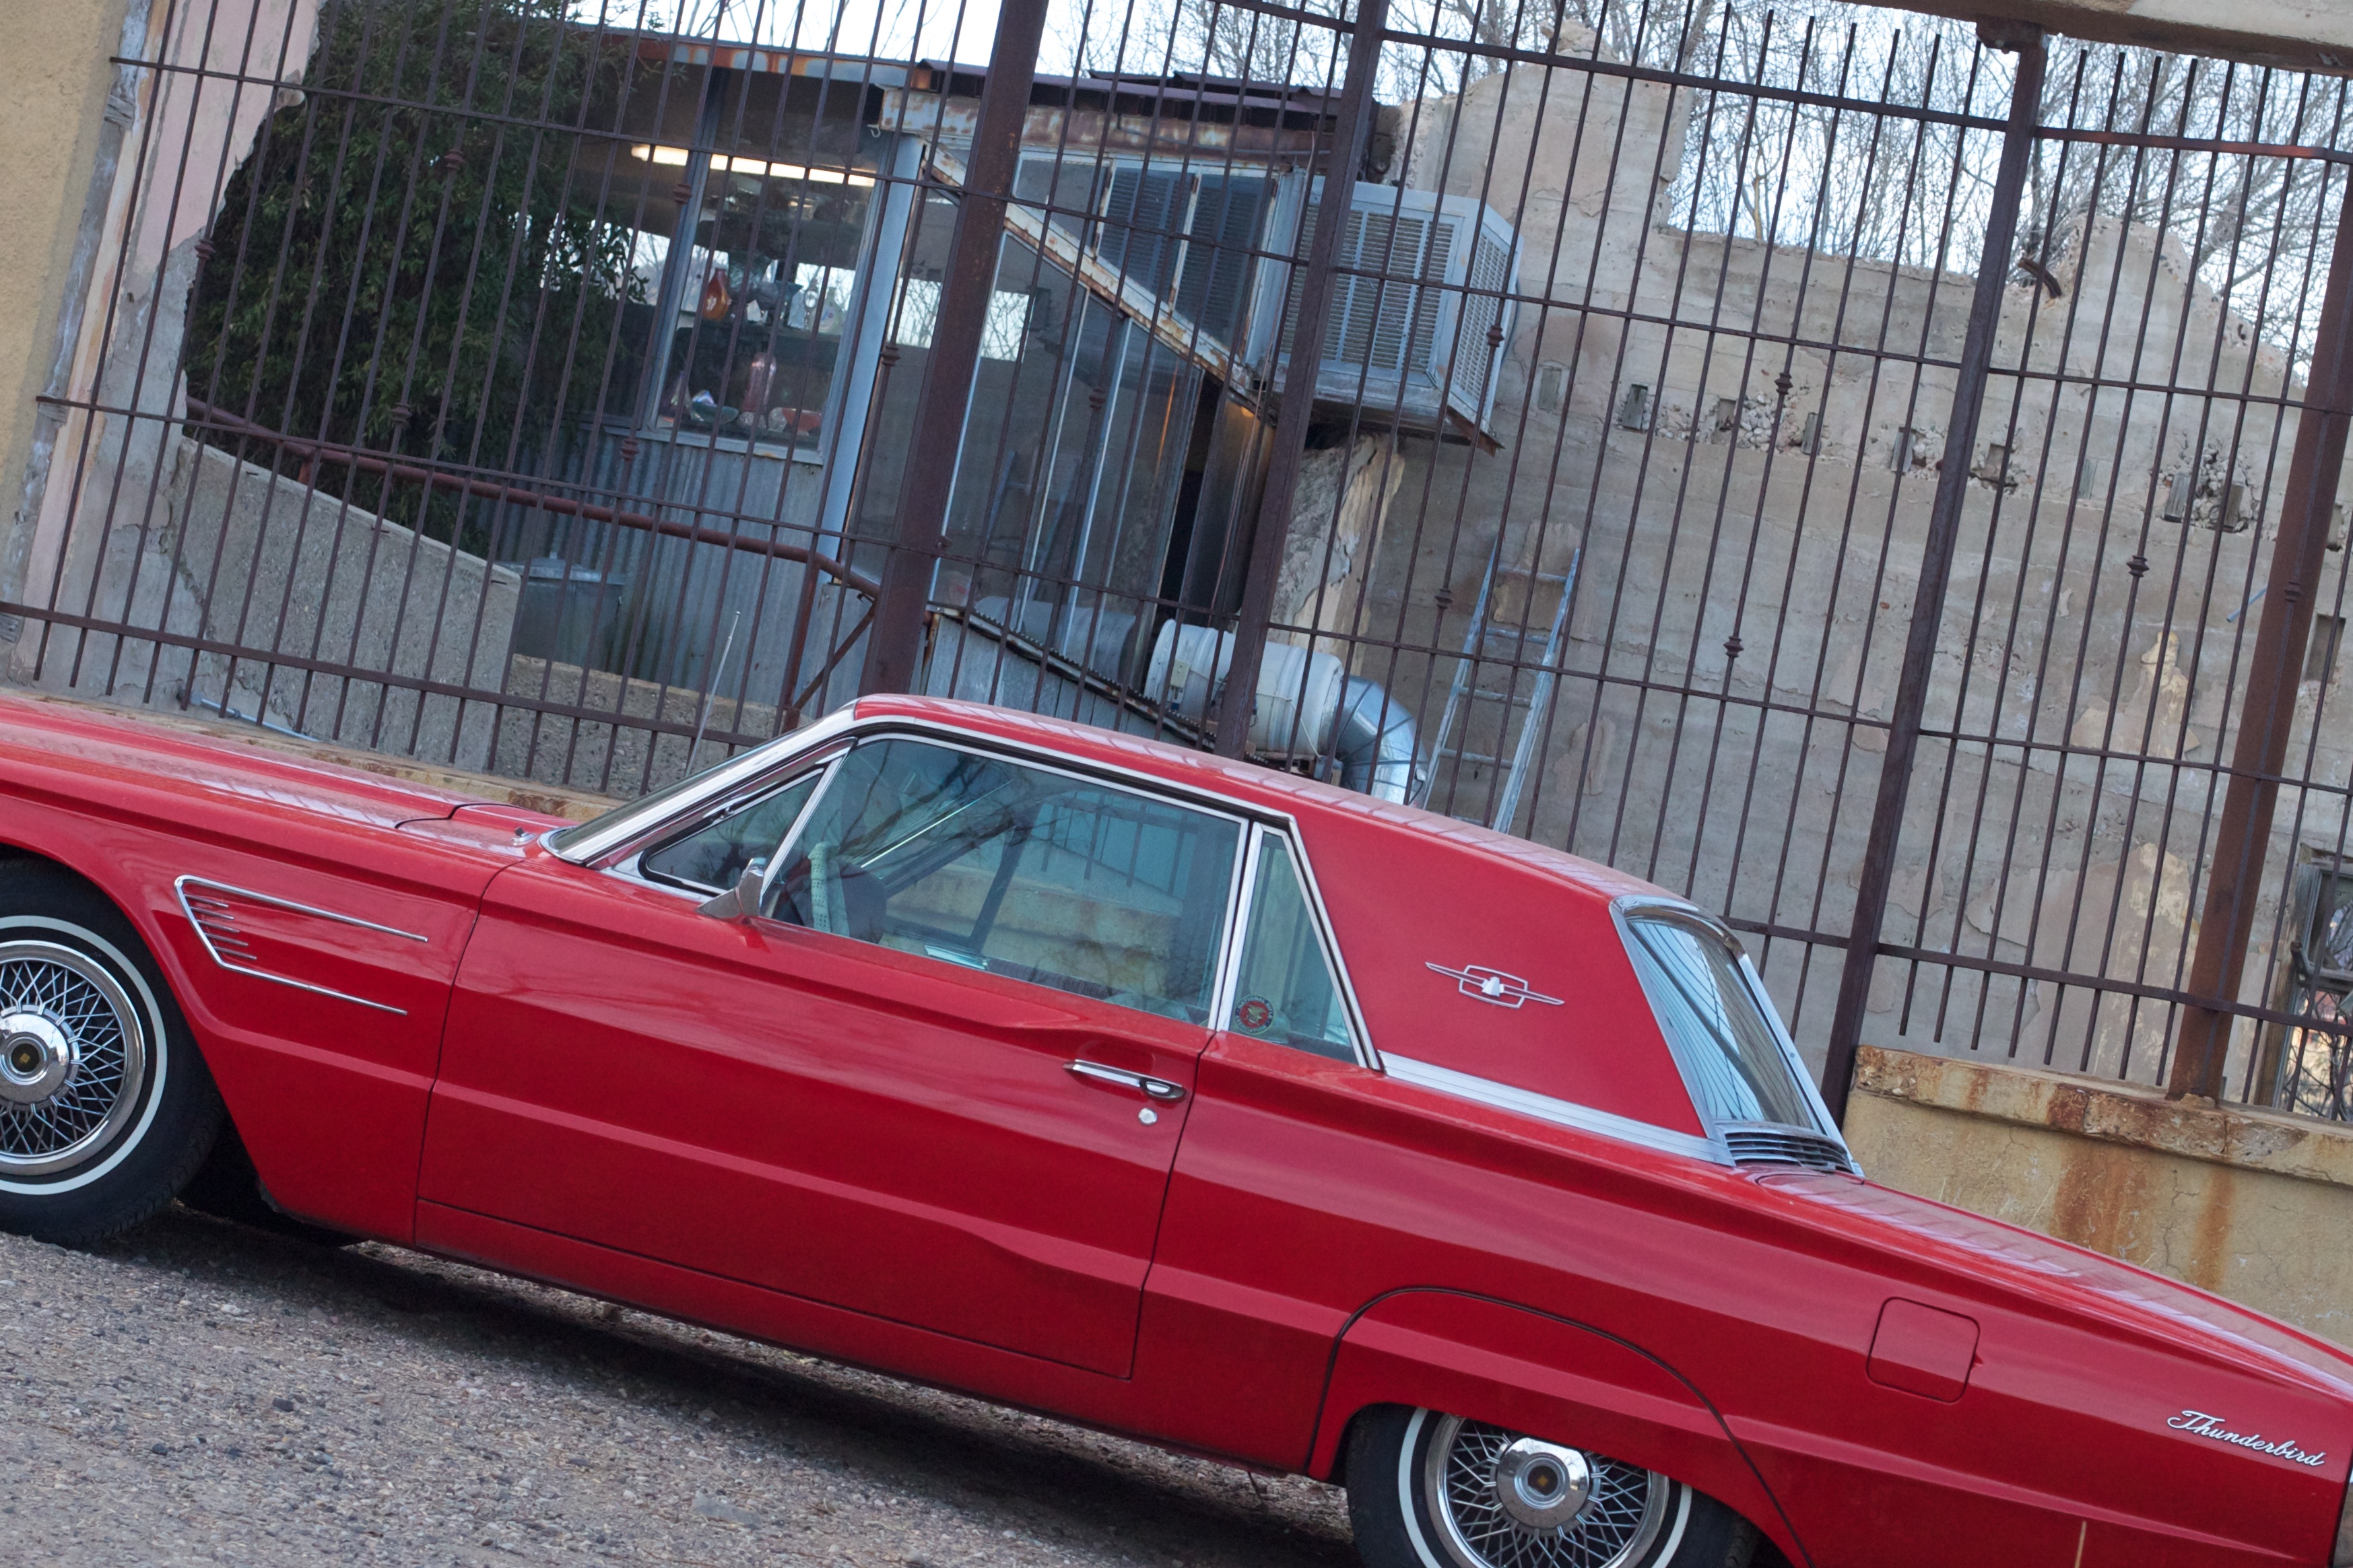
car, vehicle, classic car, ford, sedan, convertible, coupe, jerome, antique car, land vehicle, automobile make, automotive exterior, luxury vehicle, full size car